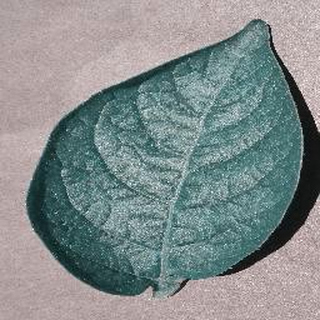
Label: healthy_potato